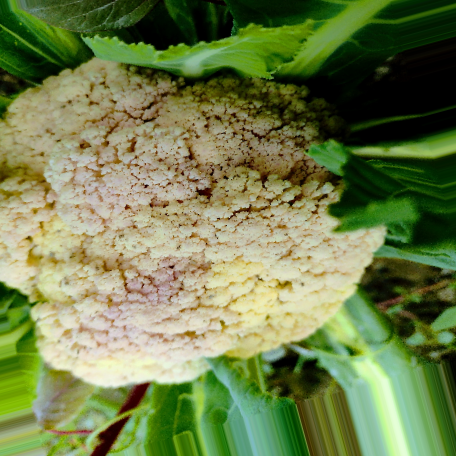
Label: Bacterial spot rot